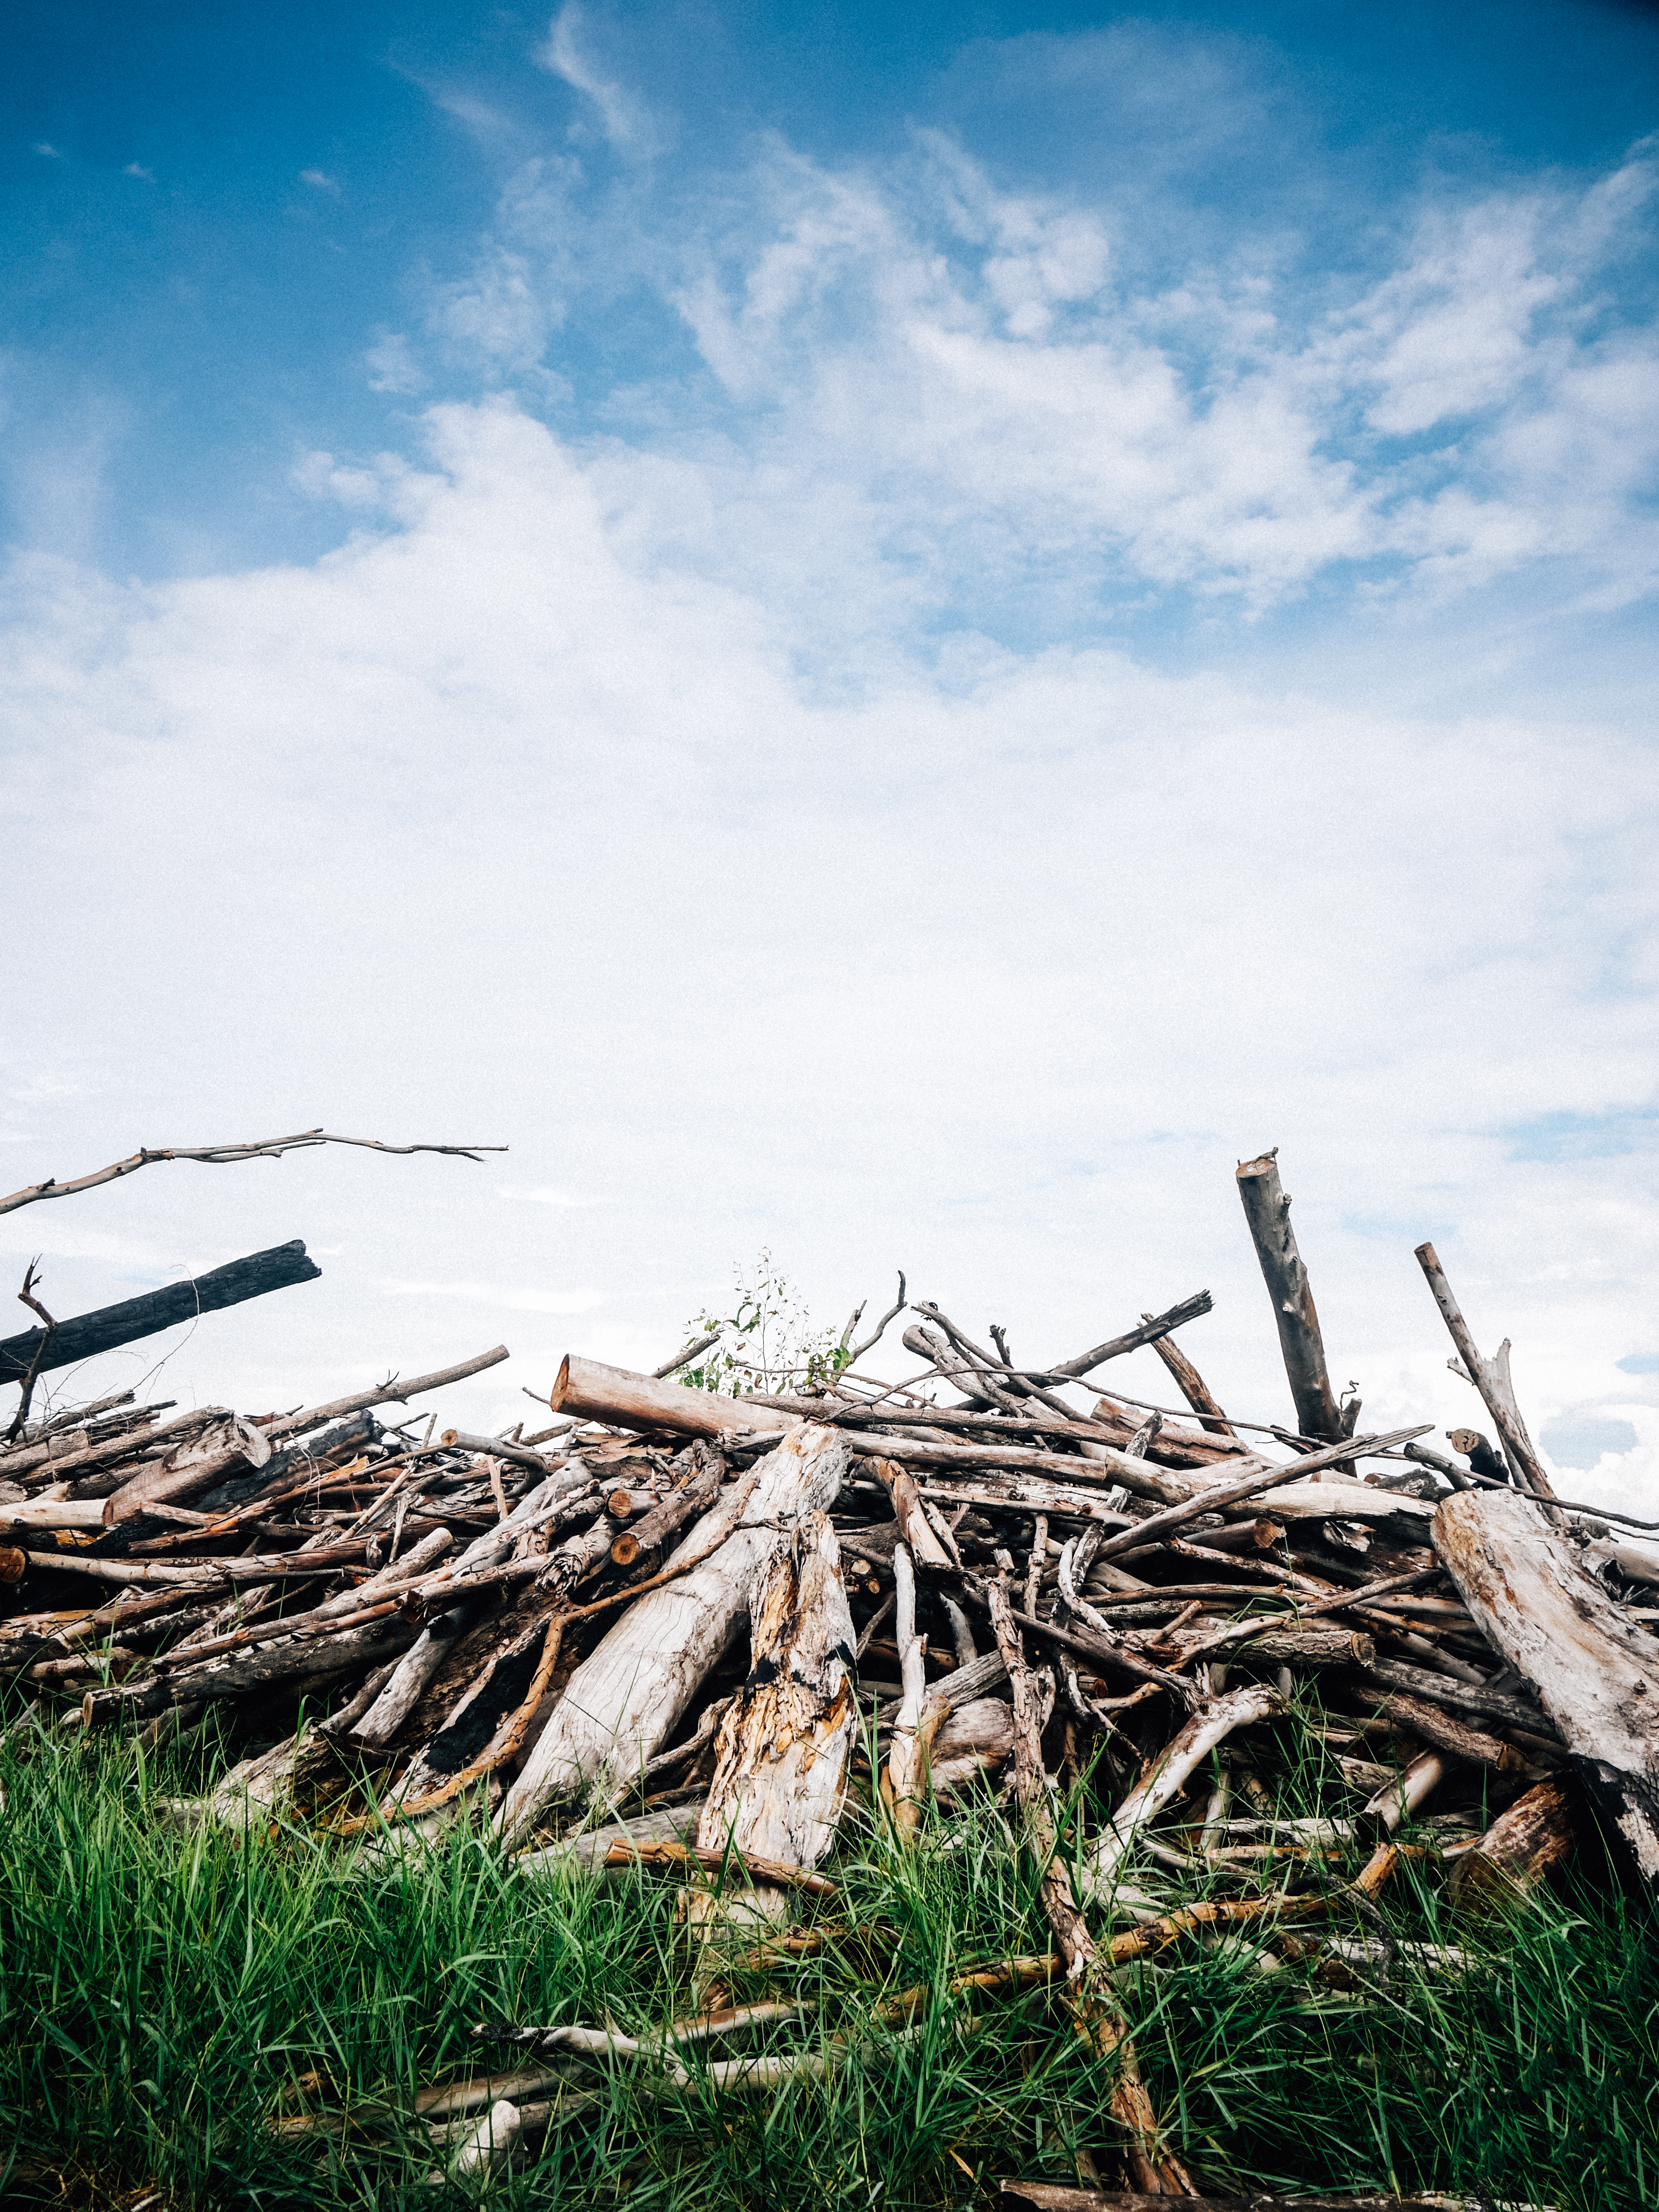
background, blue, brown, cut, firewood, forest, grass, green, log, lumber, natural, nature, old, outdoor, pile, rural, sky, stack, summer, timber, tree, trees, white, wood, wooden, worker, cloud, daytime, natural landscape, grass family, rural area, branch, plant, landscape, stock photography, photography, house, fence, twig, meteorological phenomenon, grassland